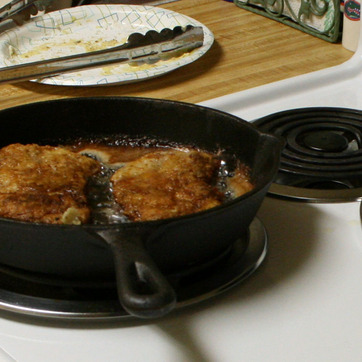
Material: food